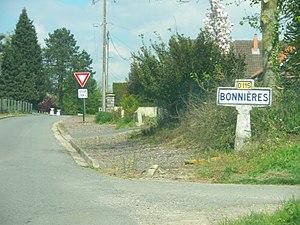
Vue d'une entrée de la commune de Bonnières, dans le Pas-de-Calais.
Bonnières est une commune française située dans le département du Pas-de-Calais en région Hauts-de-France.